San Michele Visdomini

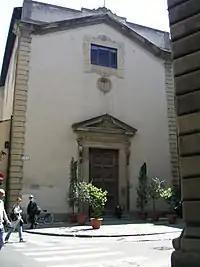
San Michele Visdomini.

San Michele Visdomini is a Roman Catholic church in the centre of Florence, central Italy. The original church of San Michele was demolished in 1368 to make space for the tribunes of the new Cathedral of Florence. Soon it was rebuilt in its present location to a design by Giovanni di Lapo Ghini, with later facade (1577-1590) by Bartolomeo Ammannati. A chapel for Francesco Pucci houses a "Holy Family and Saints" by Jacopo Pontormo.